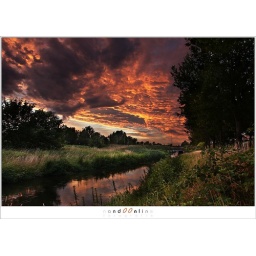
Unreal red sky over the Aa at Helmond just before sunset.